Nova Scotia Route 309

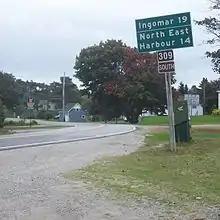
Route sign in Clyde River

Route 309 is a collector road in the Canadian province of Nova Scotia.